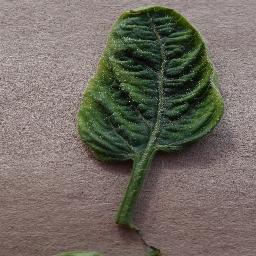
Label: Tomato___Tomato_Yellow_Leaf_Curl_Virus